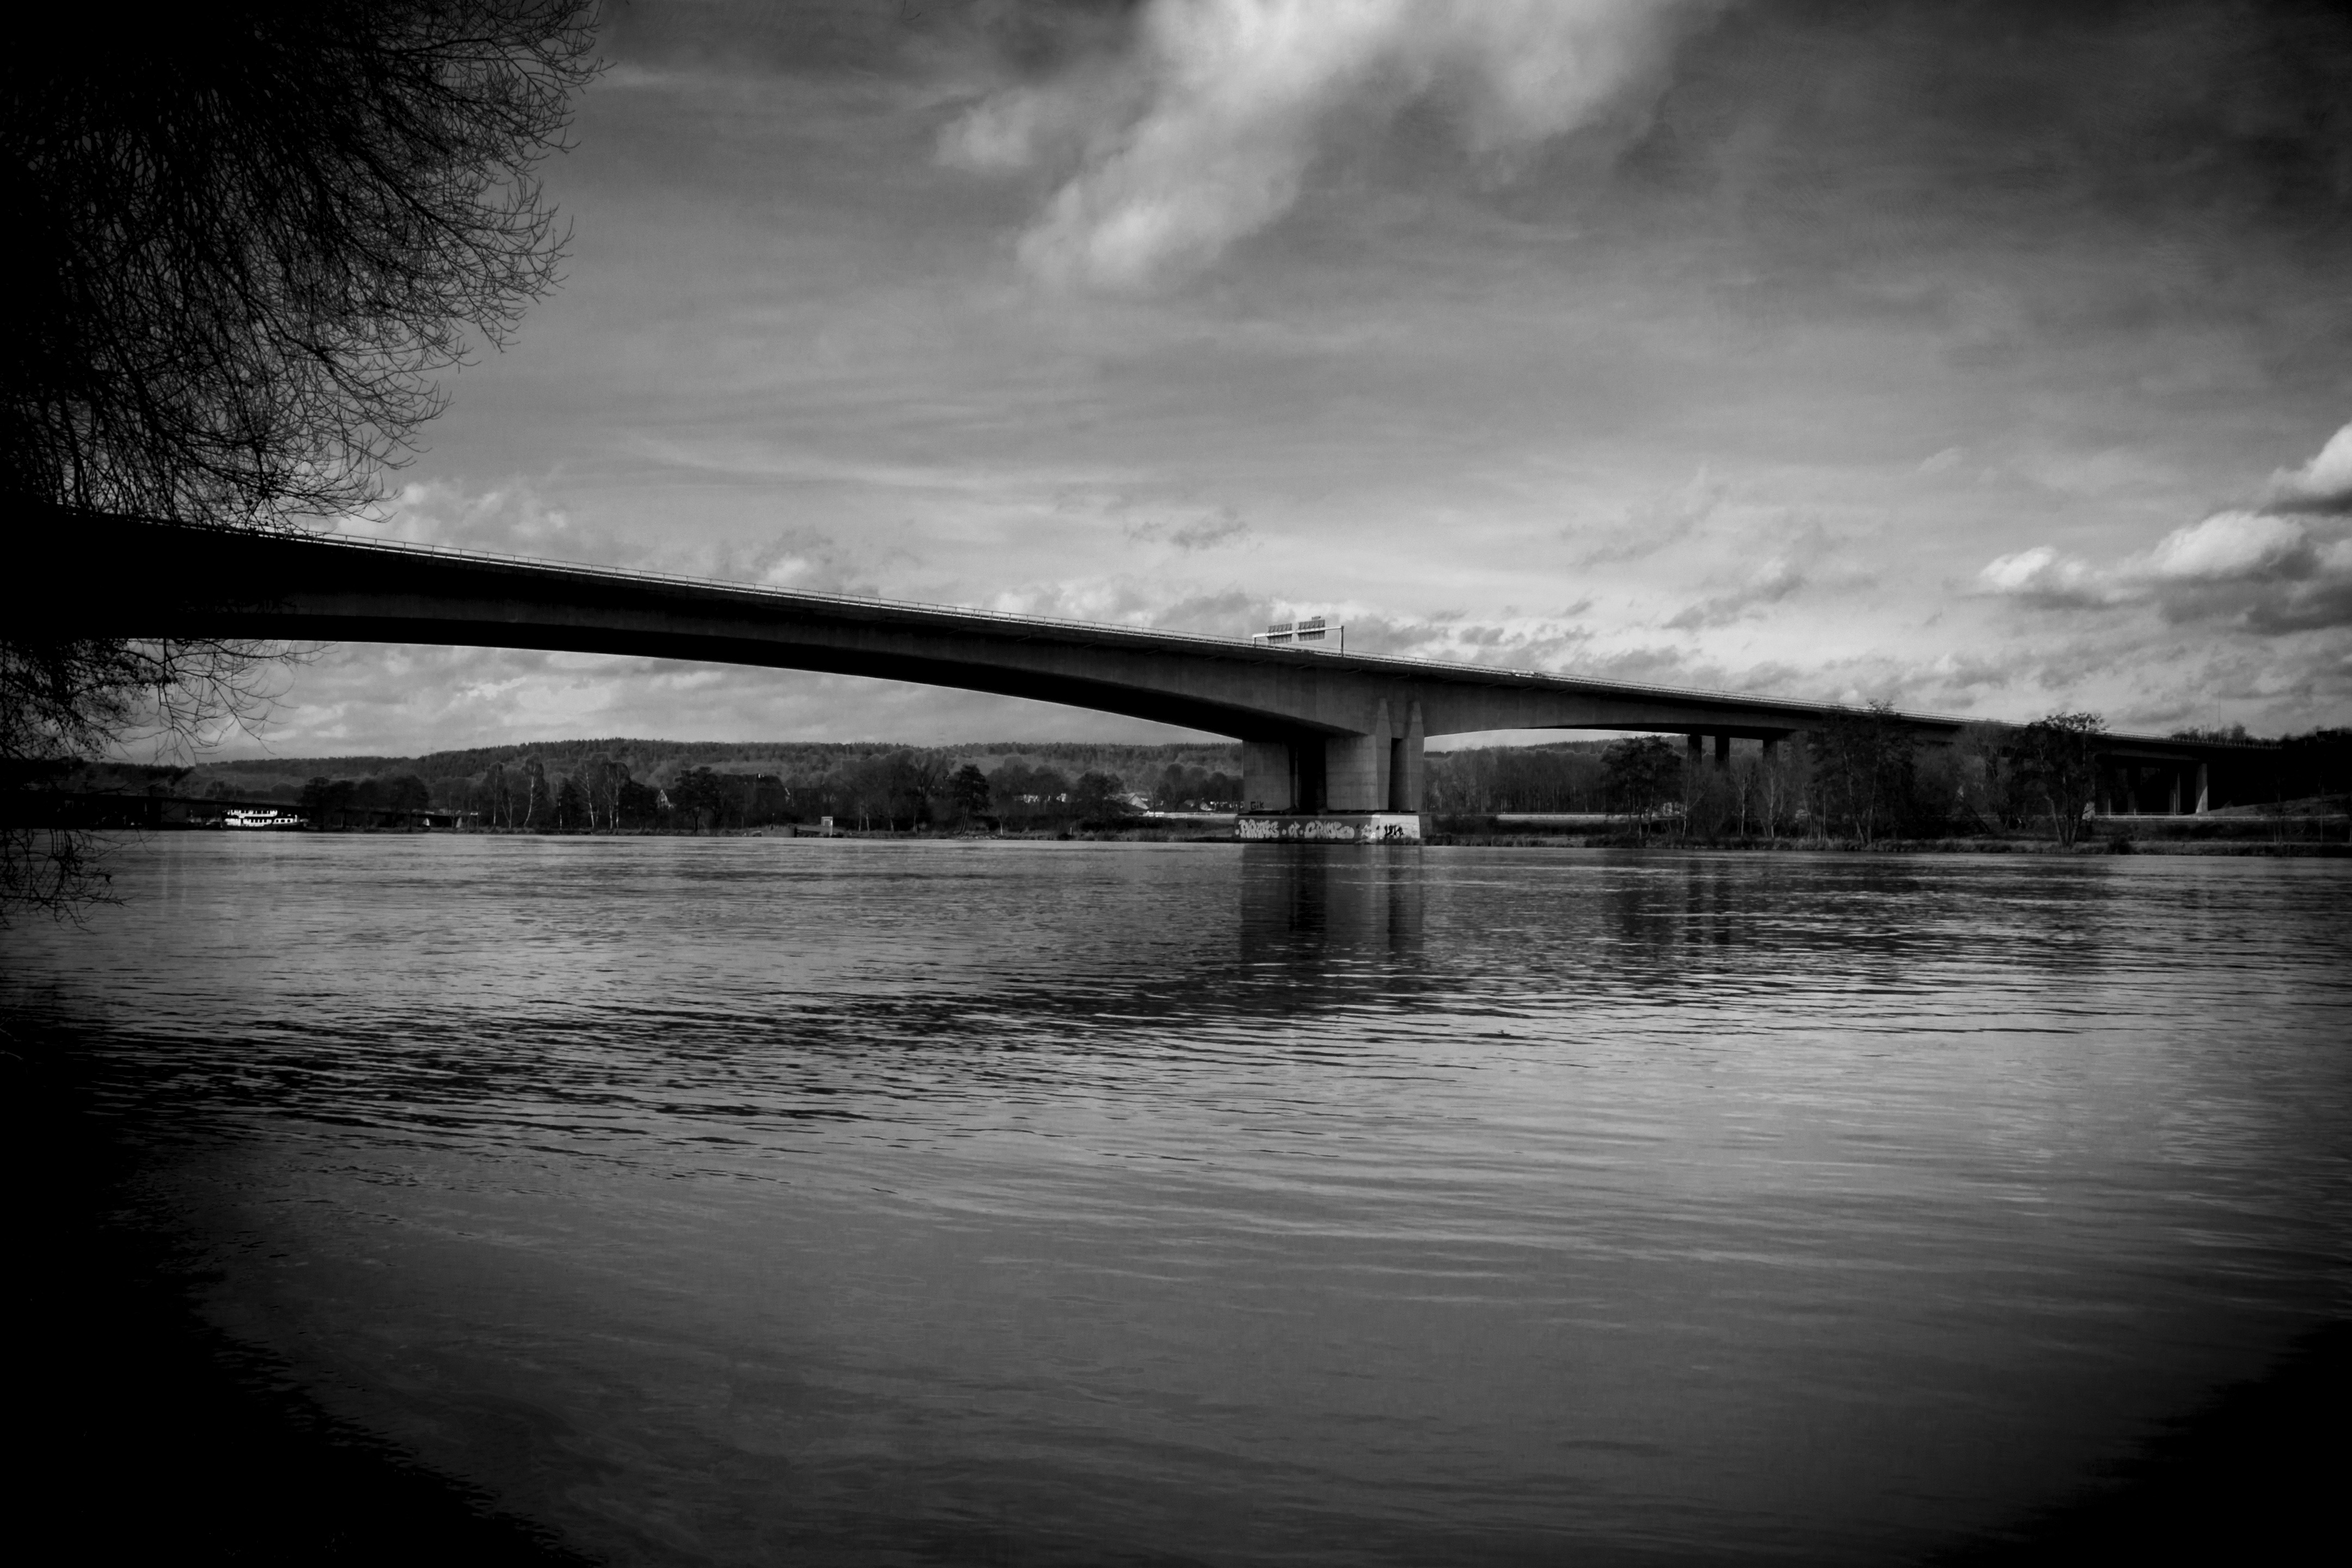
light, cloud, black and white, sky, white, photography, wave, highway, atmosphere, dusk, reflection, darkness, black, monochrome, moonlight, connection, a1, koblenz, trier, highway bridge, monochrome photography, moseltralbr cke, schweich, atmospheric phenomenon